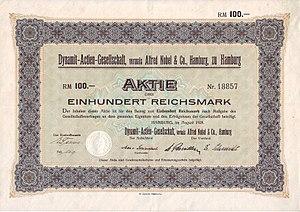
La Dynamit Nobel, exactement Dynamit Nobel AG, abrégée en DAG, était une entreprise allemande spécialisée dans l'industrie chimique et l'industrie de l'armement, dont le dernier siège social se situait à Troisdorf. L'entreprise a été démantelée et vendue en 2004 par sa maison-mère MG technologies. La plus grande partie de l'ancienne Dynamit Nobel a été reprise par l'entreprise américaine Rockwood Inc. Le dernier bilan annuel, en 2003, fit état d'un chiffre d'affaires de 2,3 milliards d'euros et d'environ 12 300 employés. L'entreprise a été dirigée du 1ᵉʳ janvier 2003 à sa vente le 31 juillet 2004 par Jürg Oleas, en tant que président directeur général, fonction qu'il occupait aussi simultanément chez MG technologies.